Club Almirante Brown

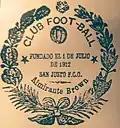
First seal of the club, 1912

The club was founded on 1 July 1912 as "Club Atlético Almirante Brown". The first uniform kit acquired by the club were the striped black and yellow worn by Uruguayan CURCC (predecessor of current club Peñarol), that were the only available in stores.